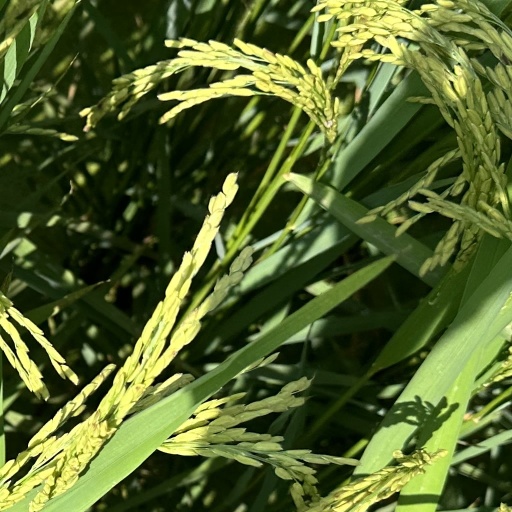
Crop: rice